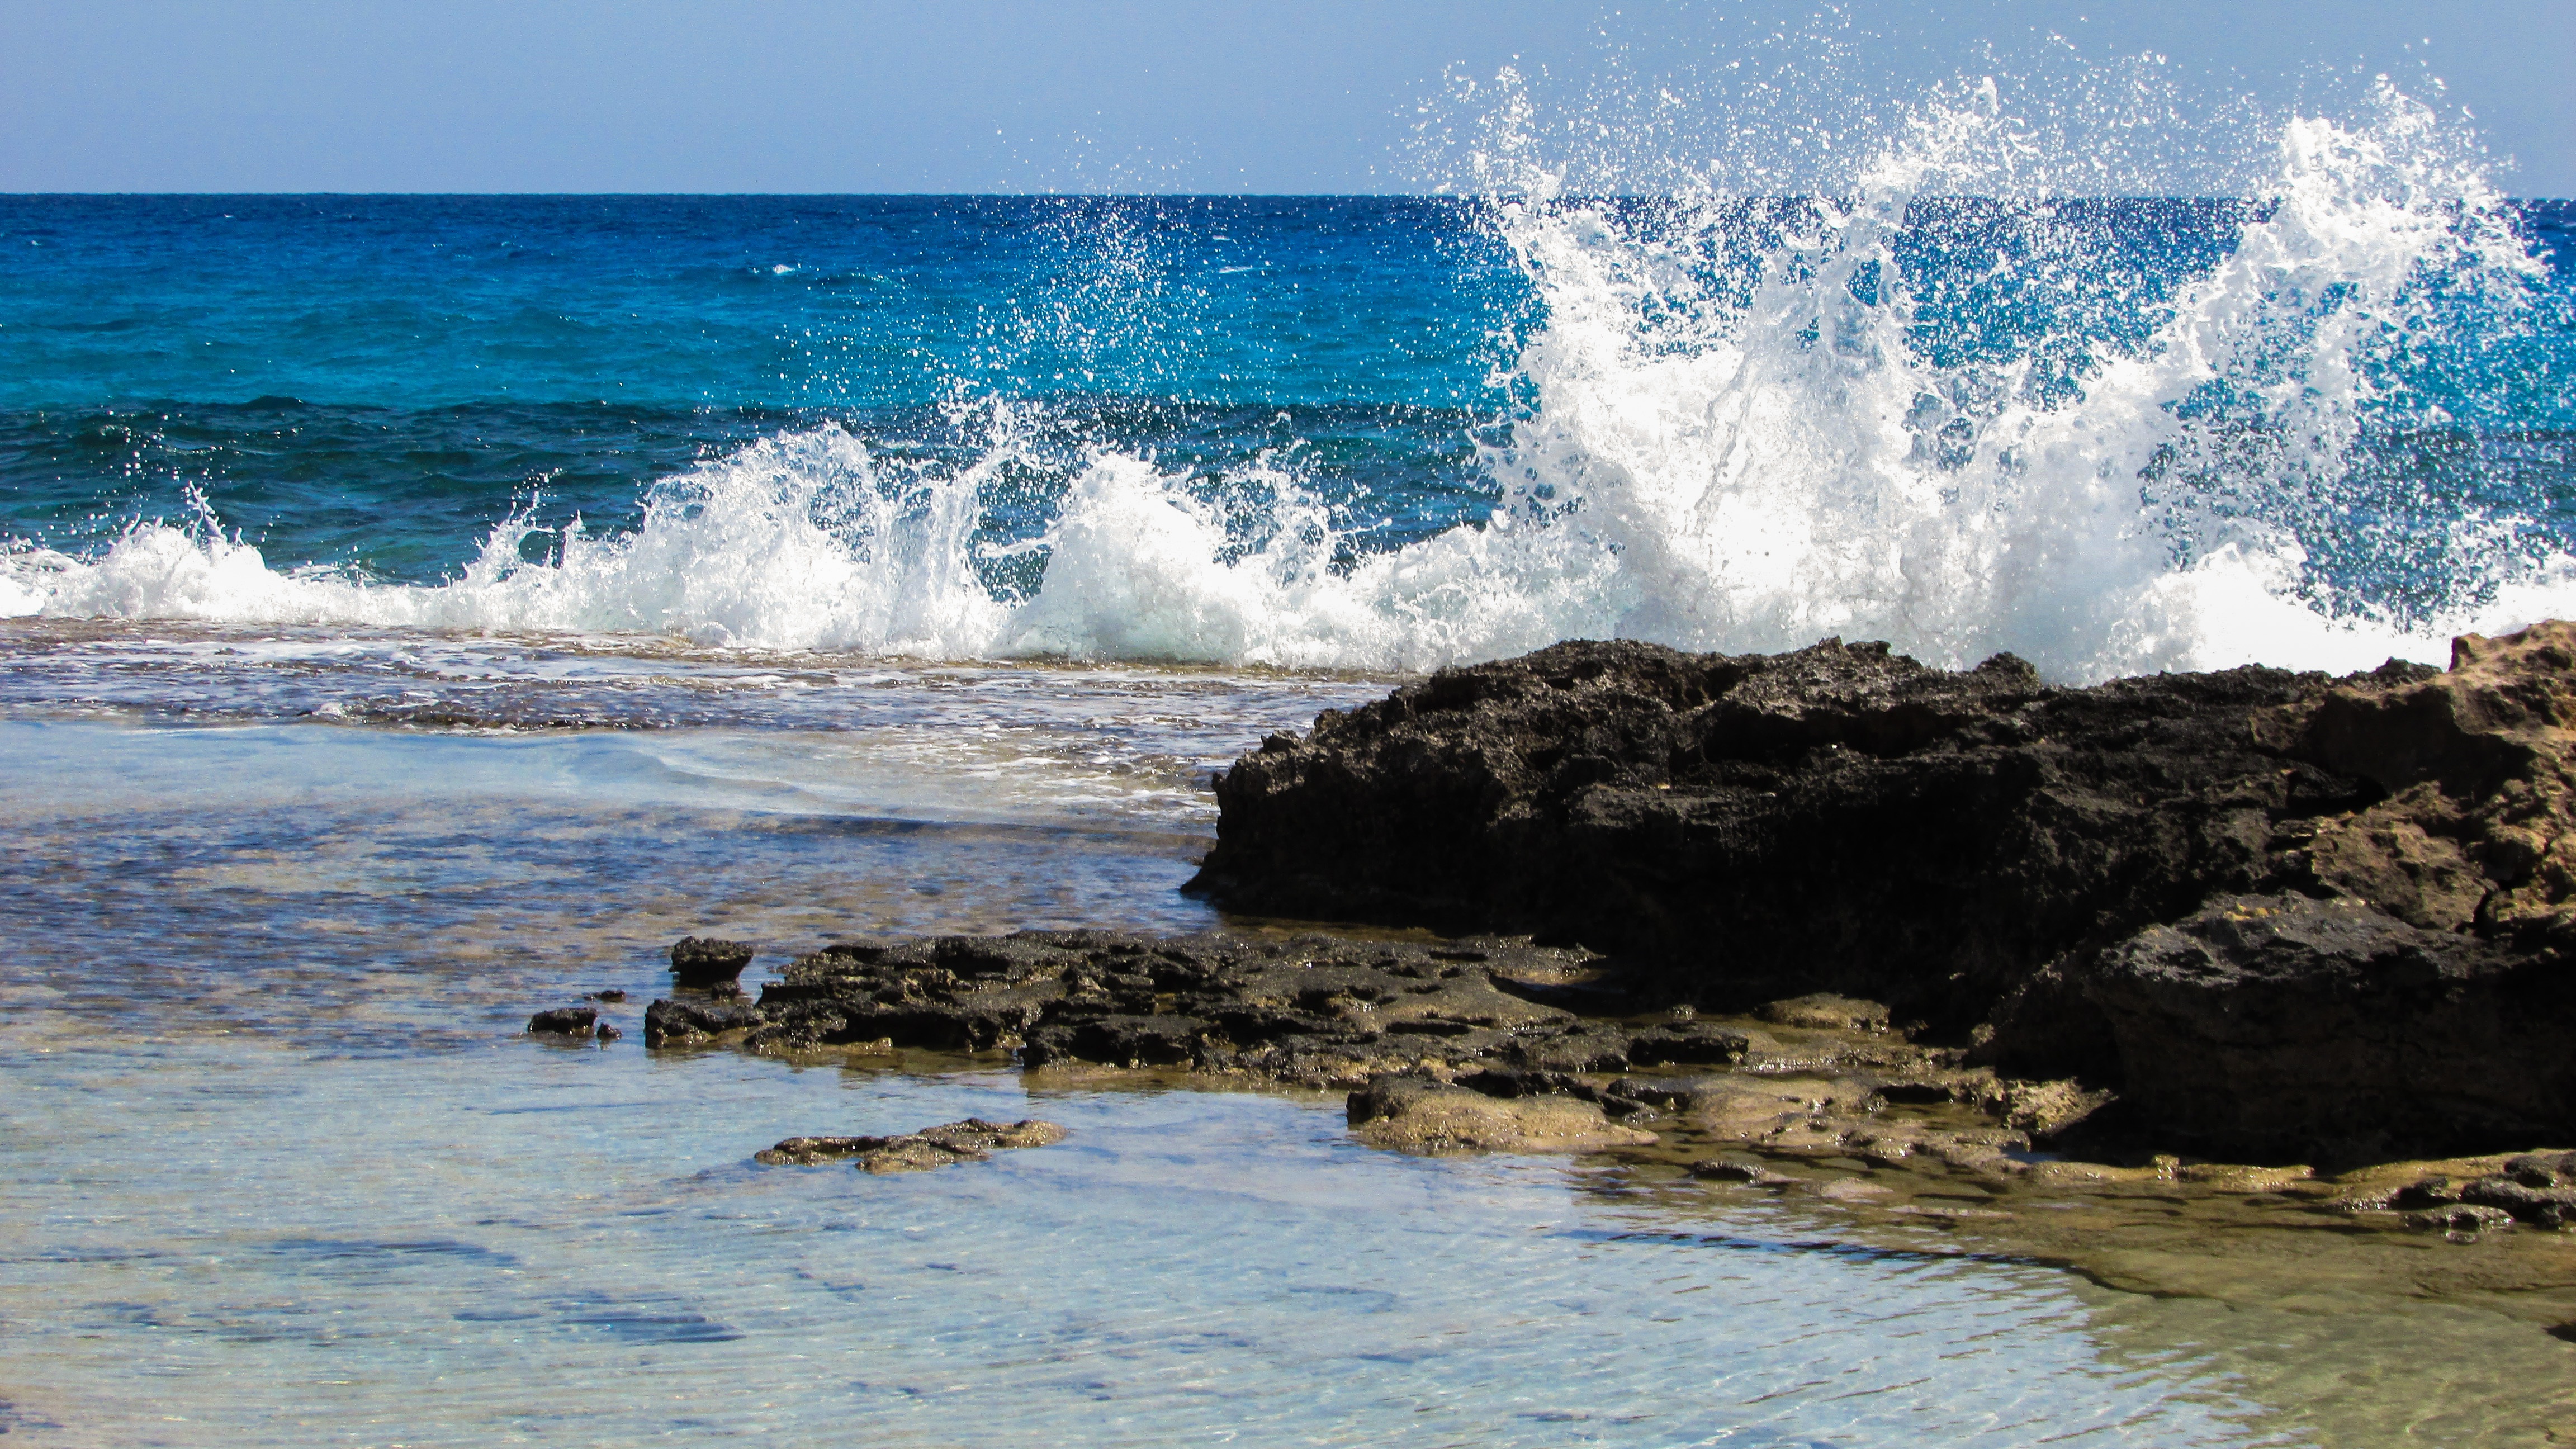
beach, sea, coast, water, rock, ocean, liquid, shore, wave, cliff, foam, cove, splash, spray, bay, terrain, body of water, energy, cyprus, cape, smashing, ayia napa, wind wave